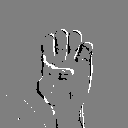
ASL letter: e